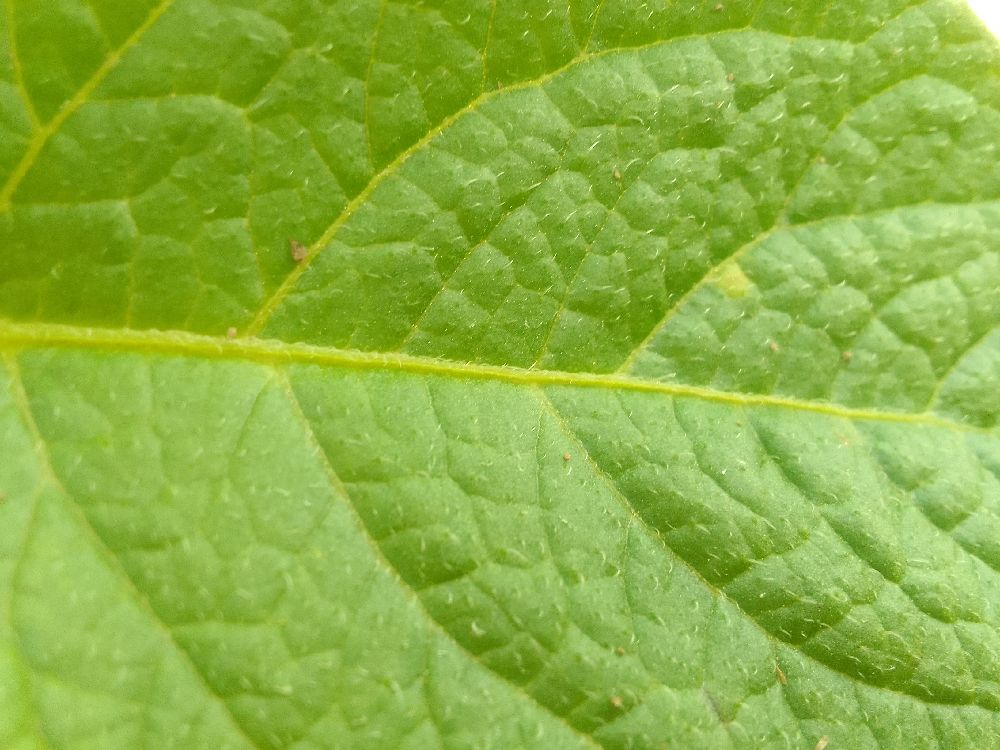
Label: Healthy